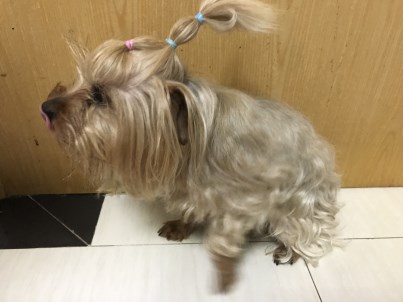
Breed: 340-n000120-Yorkshire_terrier